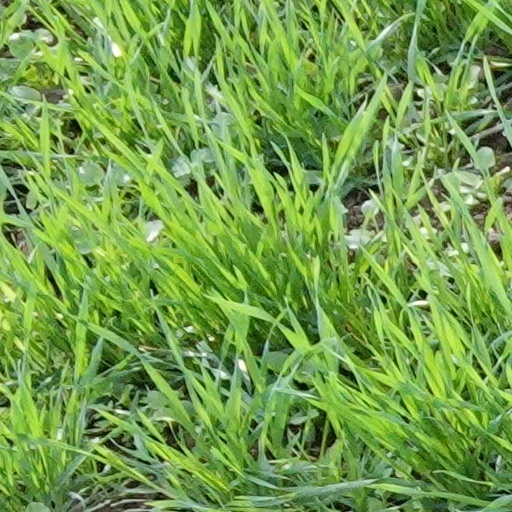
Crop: wheat